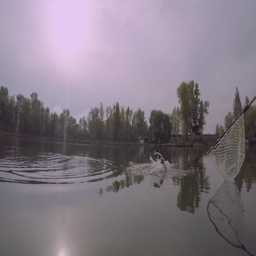
hooked trout jumps under the water surface